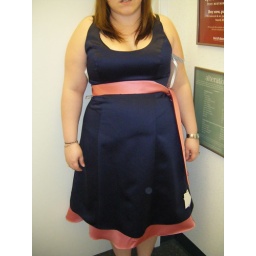
This is the style dress I picked. It will be in latte with the pictured pink sash/skirt